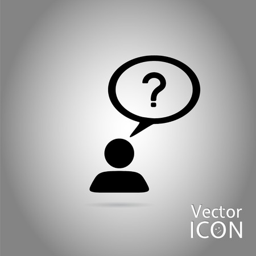
a person with a cloud .